Highland Railway

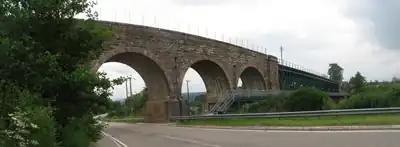
Shin Viaduct, a category A listed structure, crossing the Kyle of Sutherland

The Sutherland Railway received permission in 1865 for a extension of the Highland Railway from Bonar Bridge to Brora. The route followed the Kyle of Sutherland inland for 3 miles, before crossing over to the north shore with the five masonry arches and girder span of Invershin Viaduct. The Highland contributed £15,000, but only of line were built, the railway opening as far as Golspie on 13 April 1868. Either side of the viaduct across the Kyle are Culrain and Invershin stations, apart. The Highland provided two services a day north of , with through carriages to Perth on the mail train.